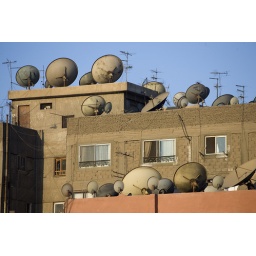
High Rise tower block of flats in Cairo with TV aerials and satellite dishes